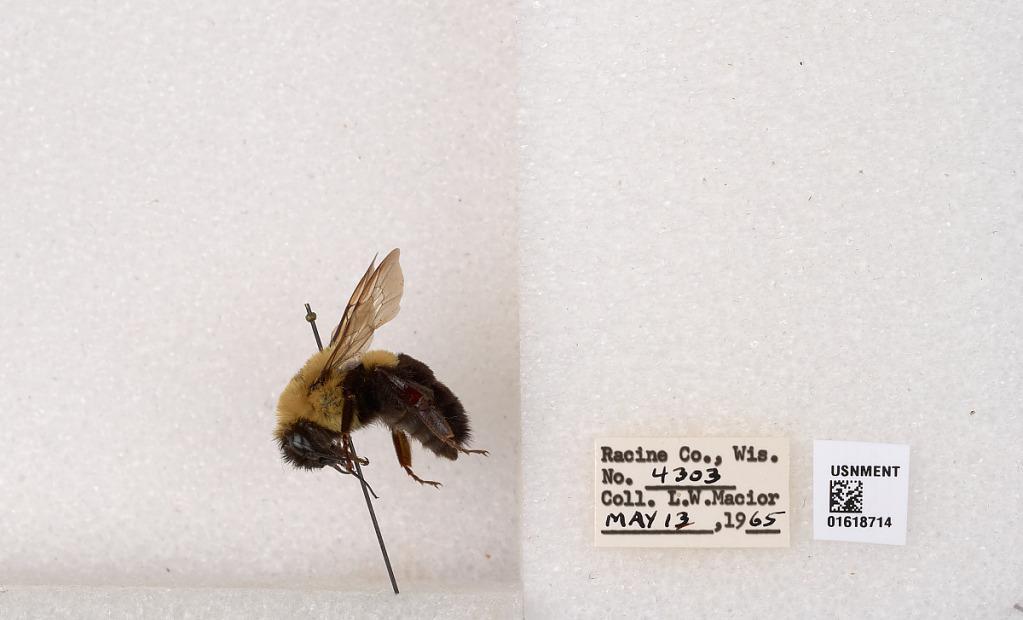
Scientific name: Bombus impatiens Cresson
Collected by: L. Macior
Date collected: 1965-5-13
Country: United States
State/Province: Wisconsin
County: Racine
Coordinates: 42.7299, -87.8123